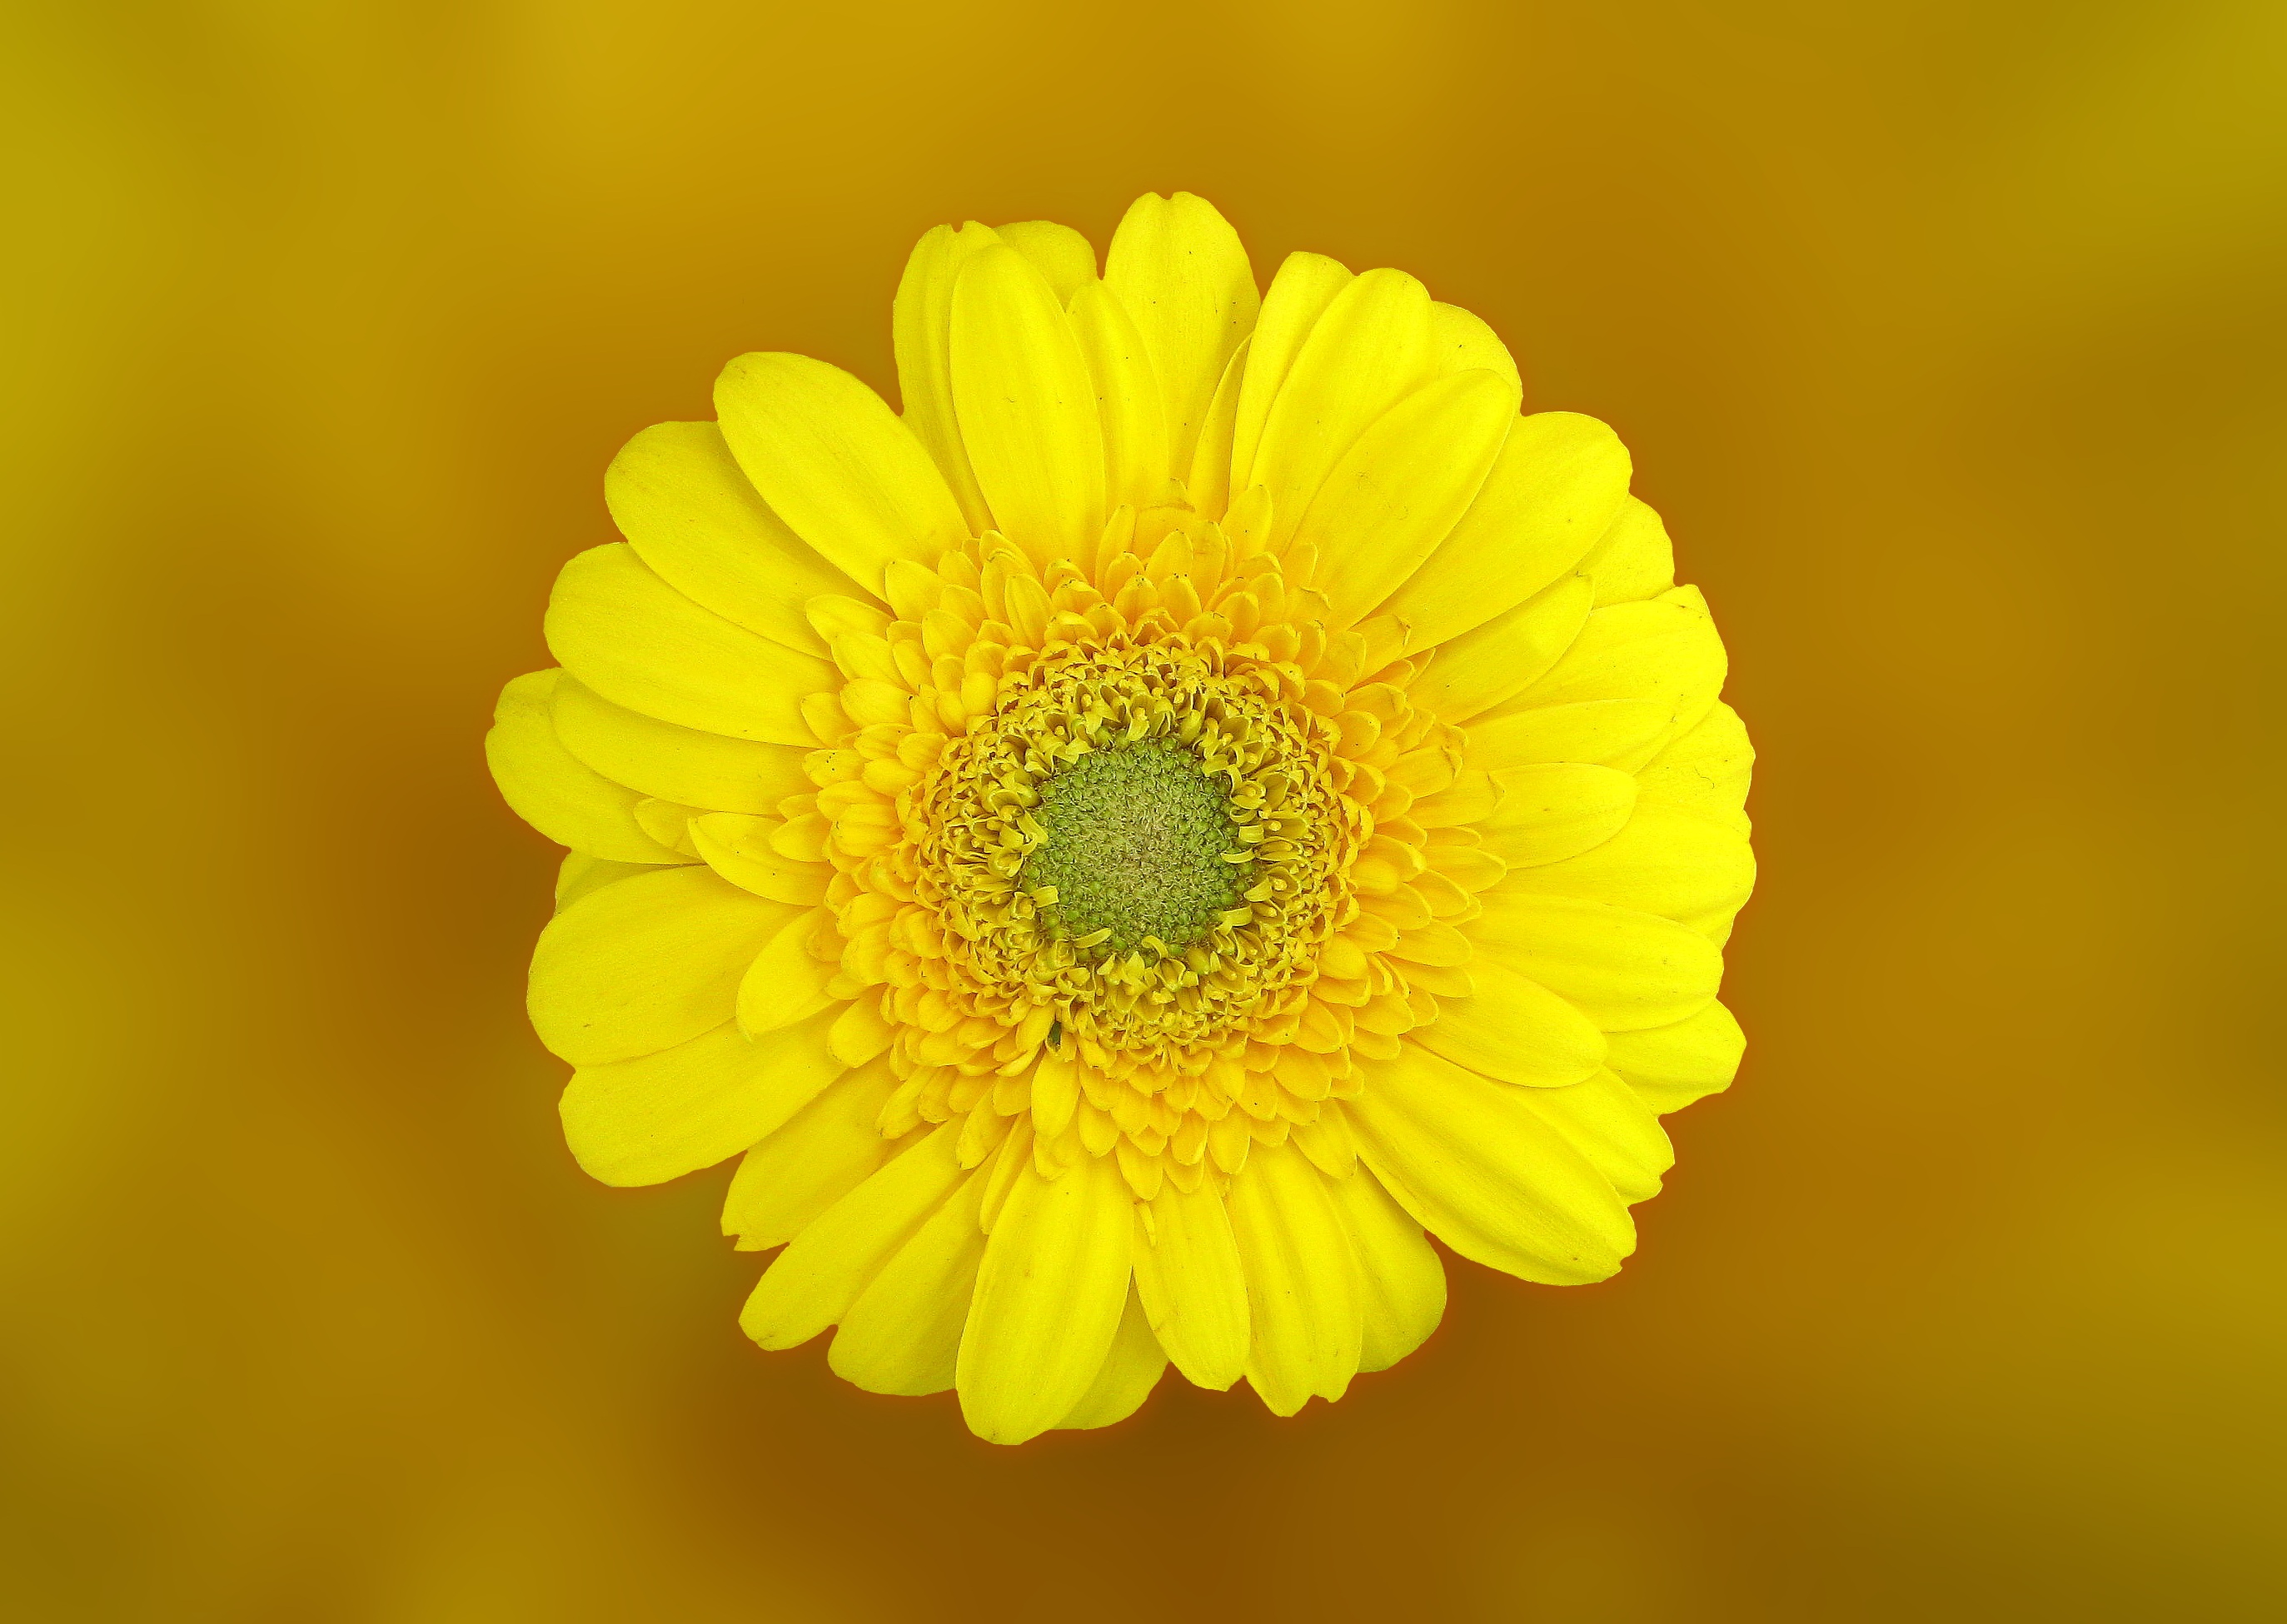
nature, blossom, plant, photography, flower, petal, bloom, daisy, pollen, macro, yellow, flora, wildflower, close up, petals, gerbera, nectar, macro photography, flowering plant, daisy family, hd wallpaper, oxeye daisy, plant stem, land plant, chamaemelum nobile